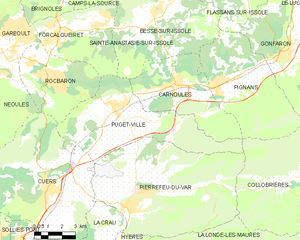
Carte des communes françaises Puget-Ville